Mattia De Sciglio

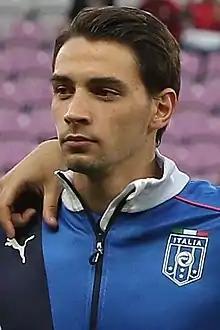
De Sciglio with Italy in 2015

Mattia De Sciglio (born 20 October 1992) is an Italian professional footballer who plays as a right-back for the Italy national team.